Crime in Cape Verde

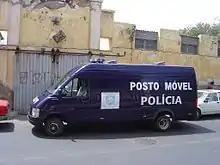
Parked Cape Verde Police car.

Petty theft and burglary are common in Cape Verde, especially in crowded areas, such as market places, festivals, and celebrations. Often the perpetrators of these crimes are gangs of street children. As of 2008, local police statistics reflect an increase in crime in Cape Verde, particularly in the cities of Praia and Mindelo.